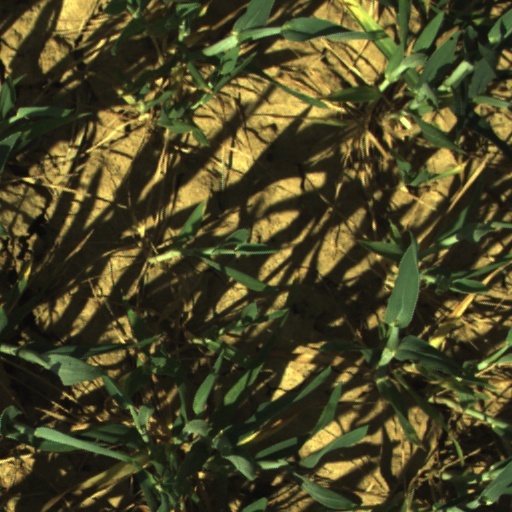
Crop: wheat